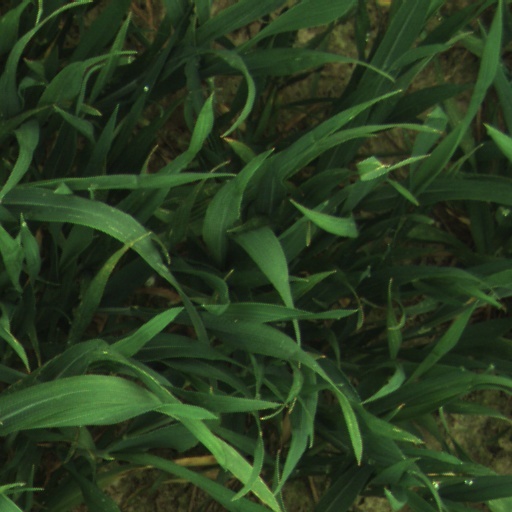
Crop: wheat